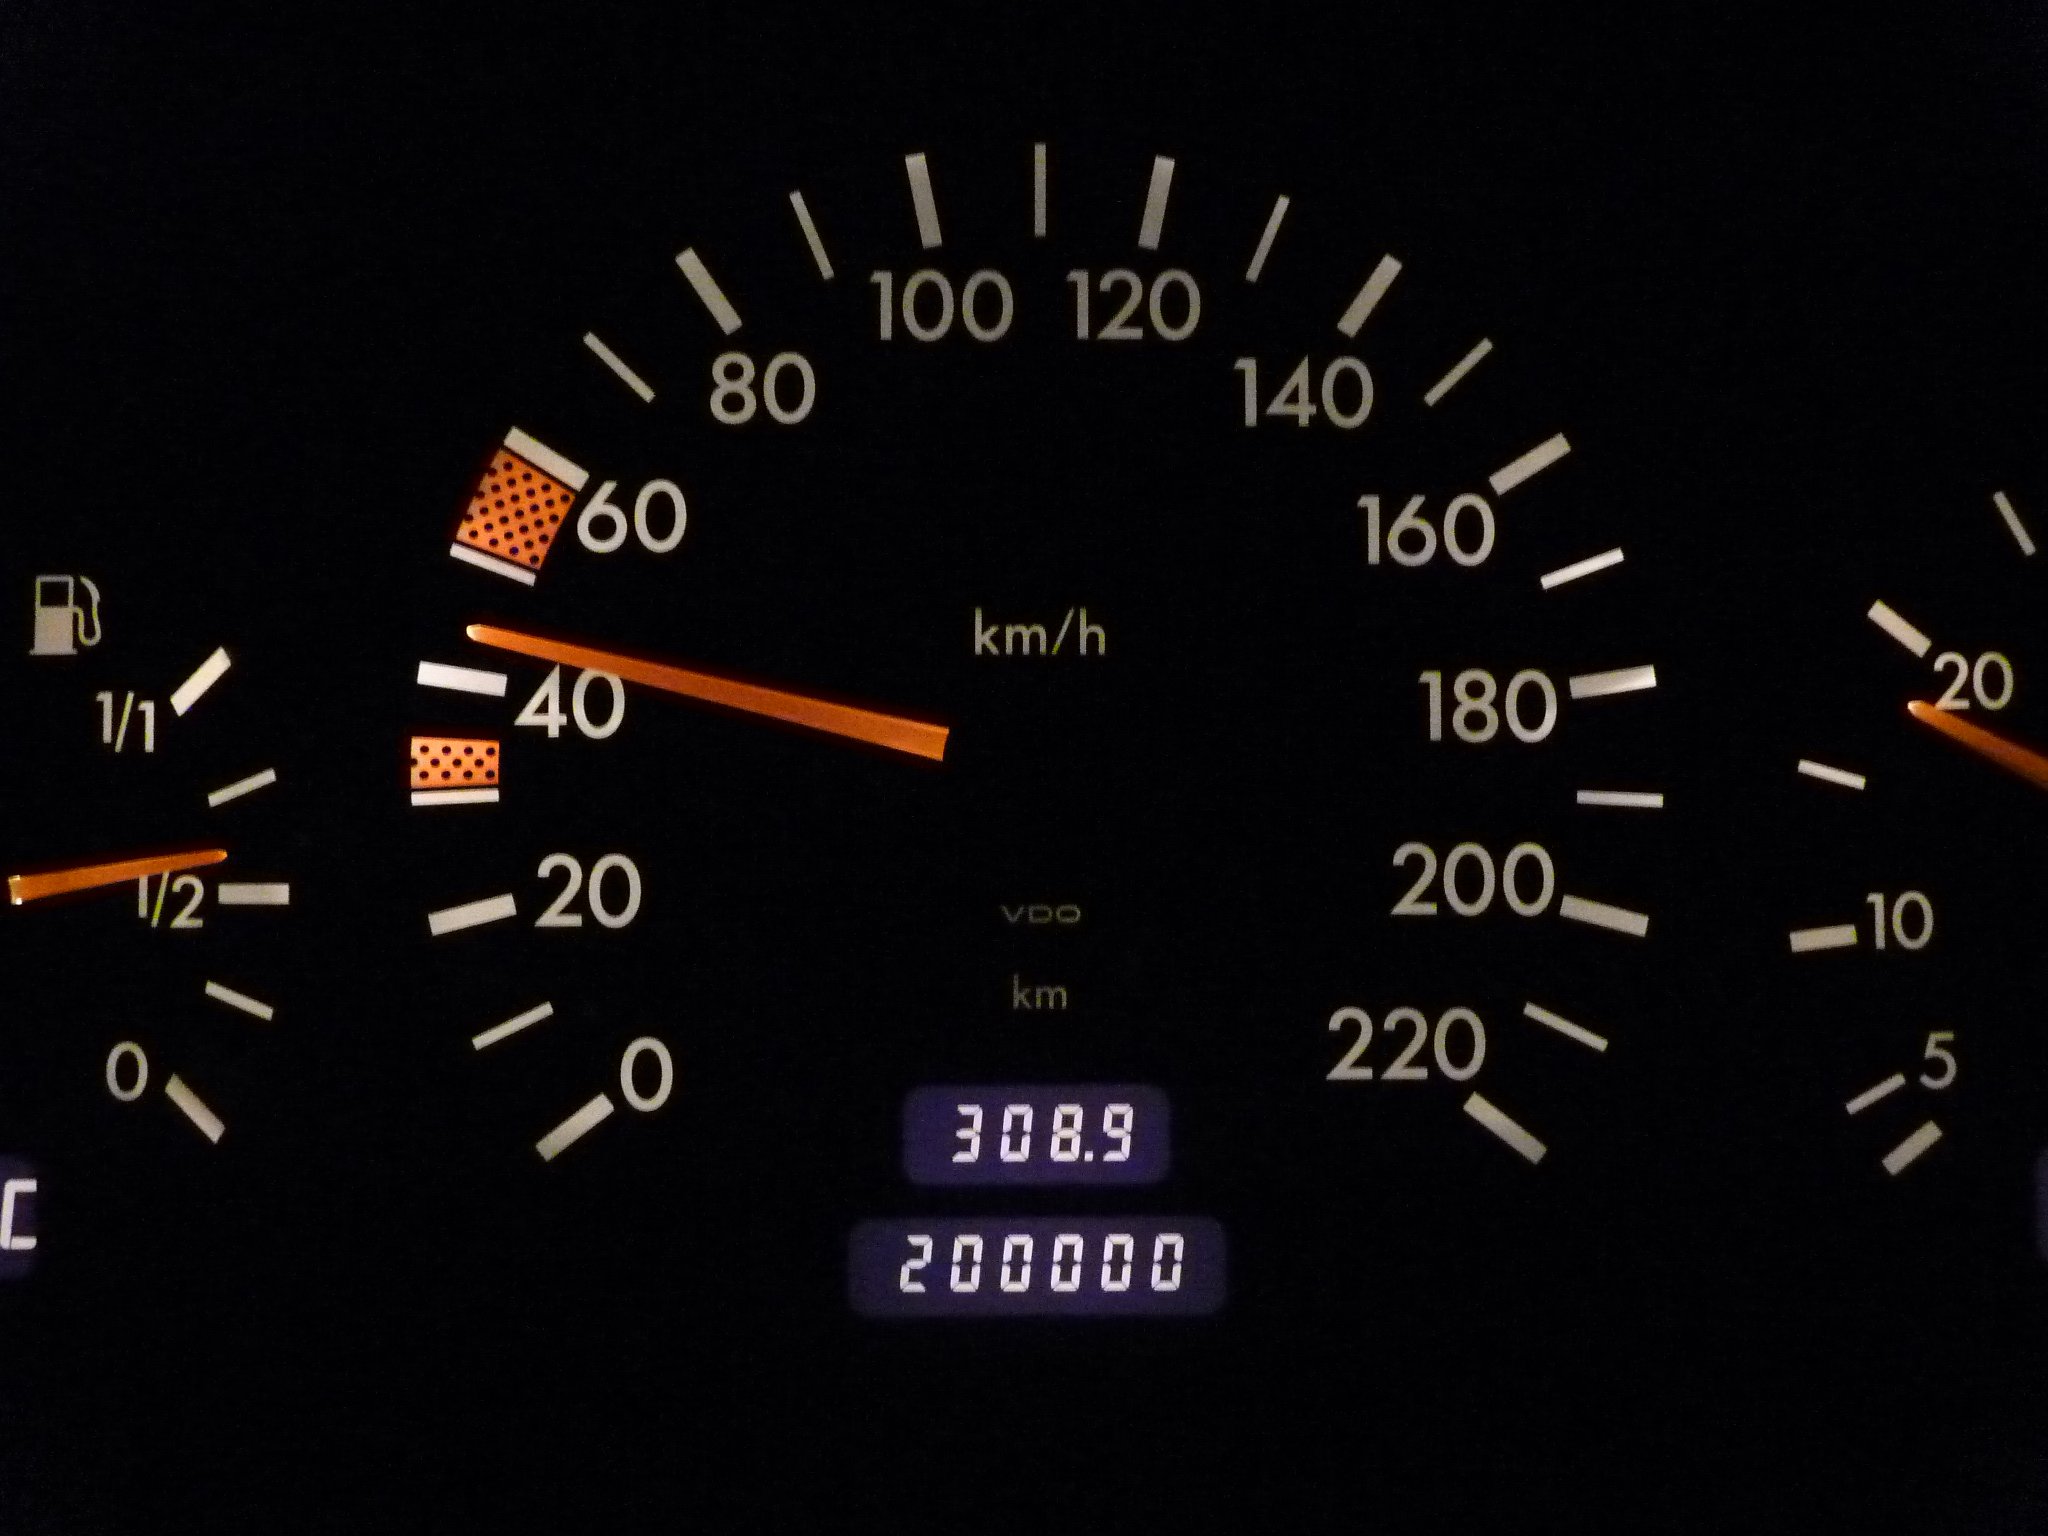
wheel, vehicle, auto, gauge, speed, speedometer, tachometer, odometer, font, speedo, mileage, automobile make, automotive exterior, vehicle registration plate, kilometer display